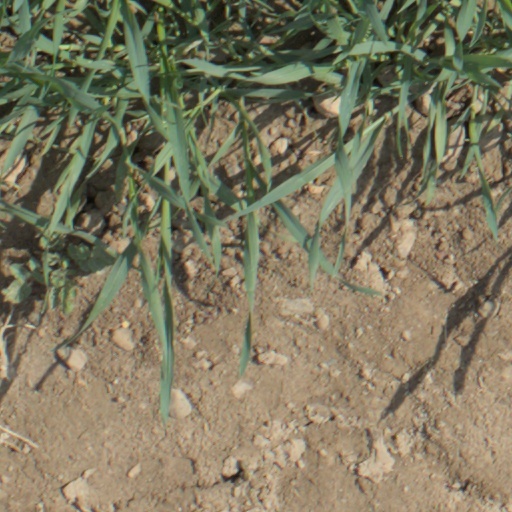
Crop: wheat